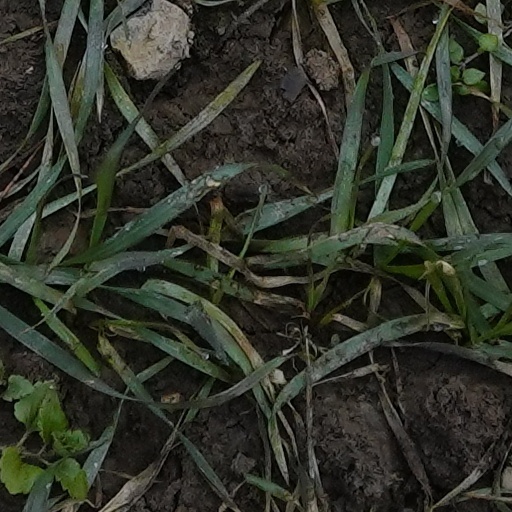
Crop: wheat